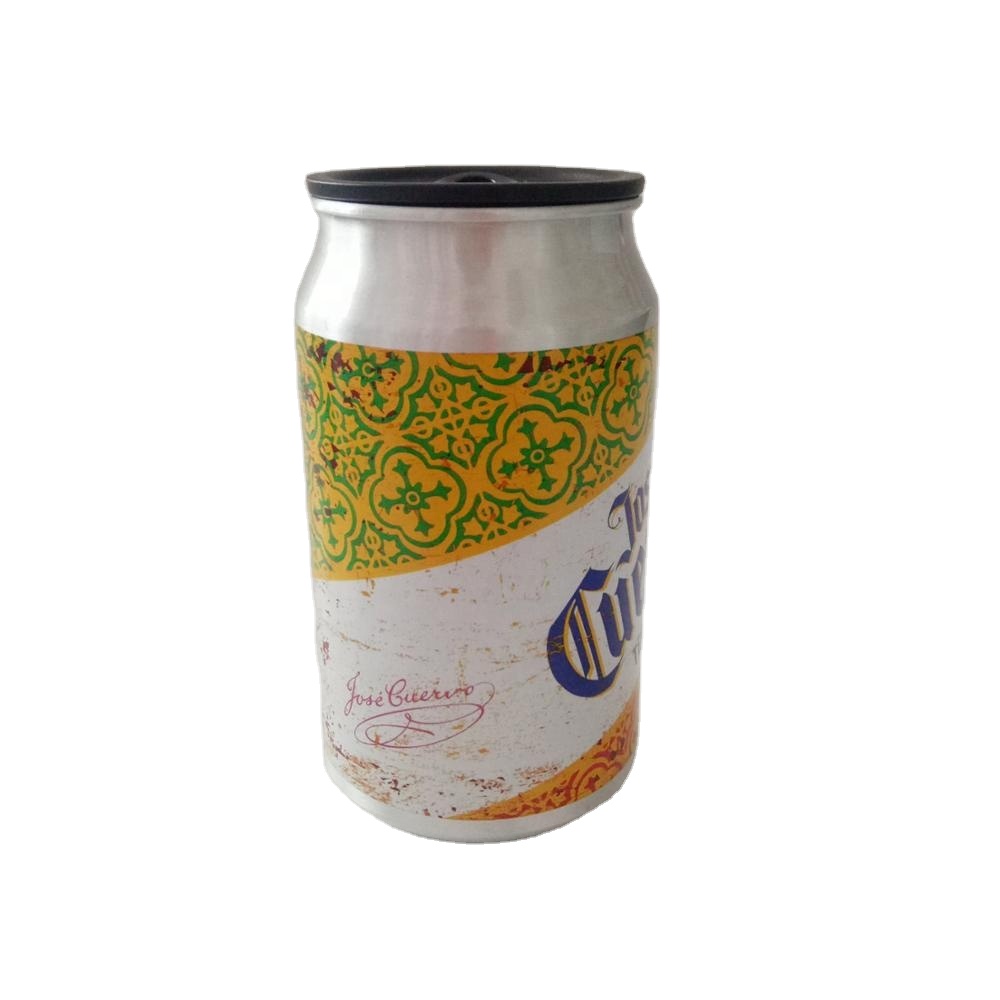
Label: metal